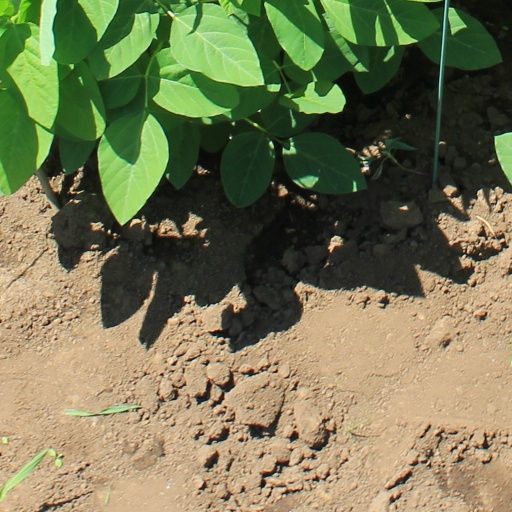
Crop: soybean